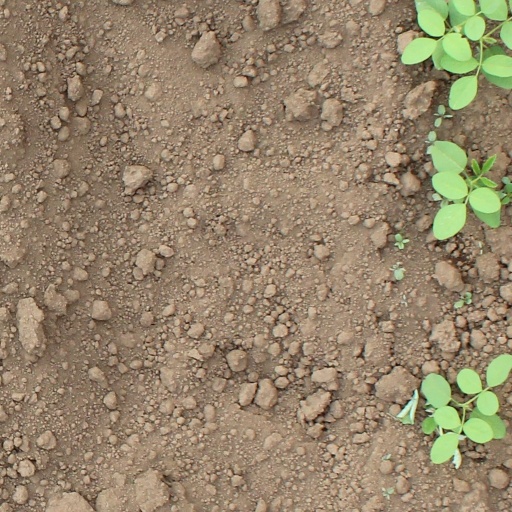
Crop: soybean